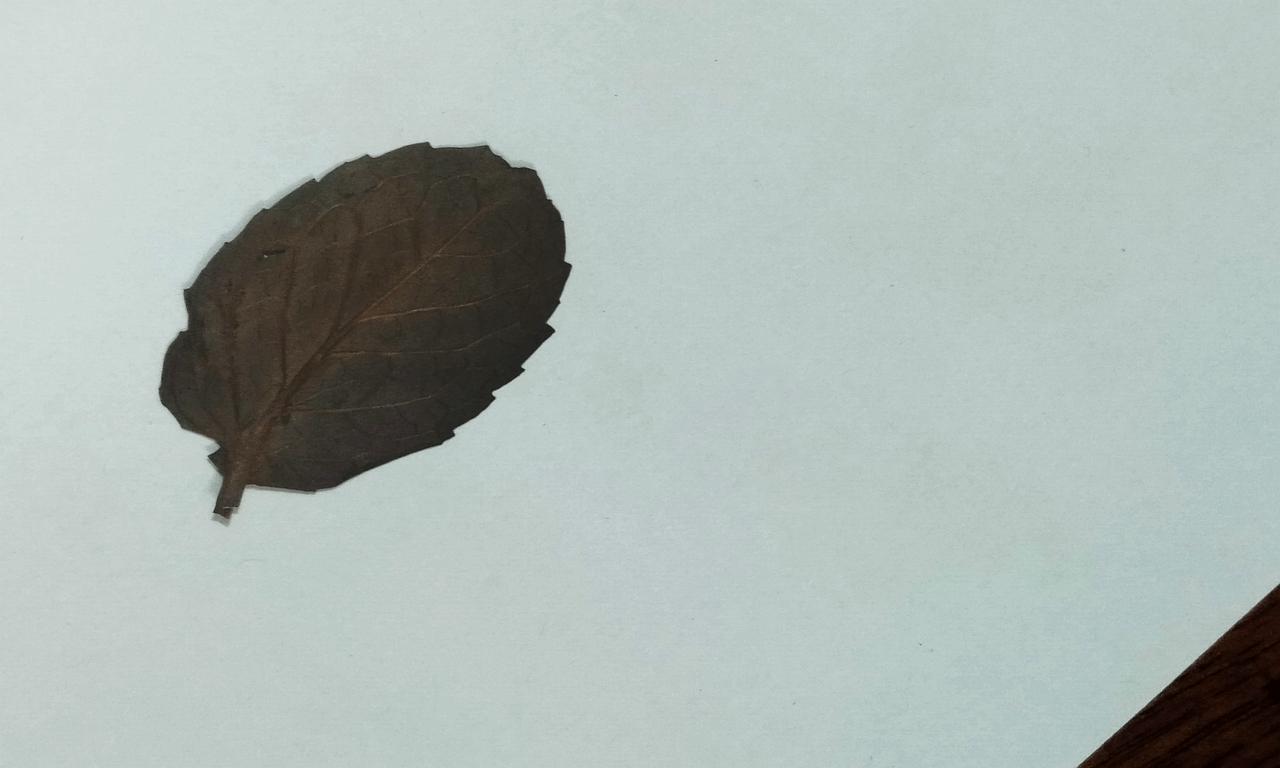
Label: Dried